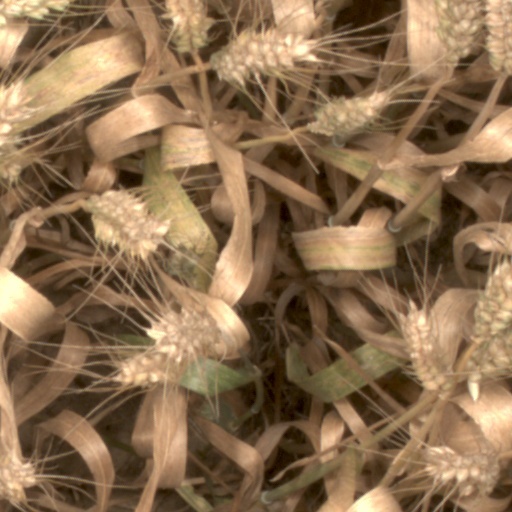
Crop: wheat